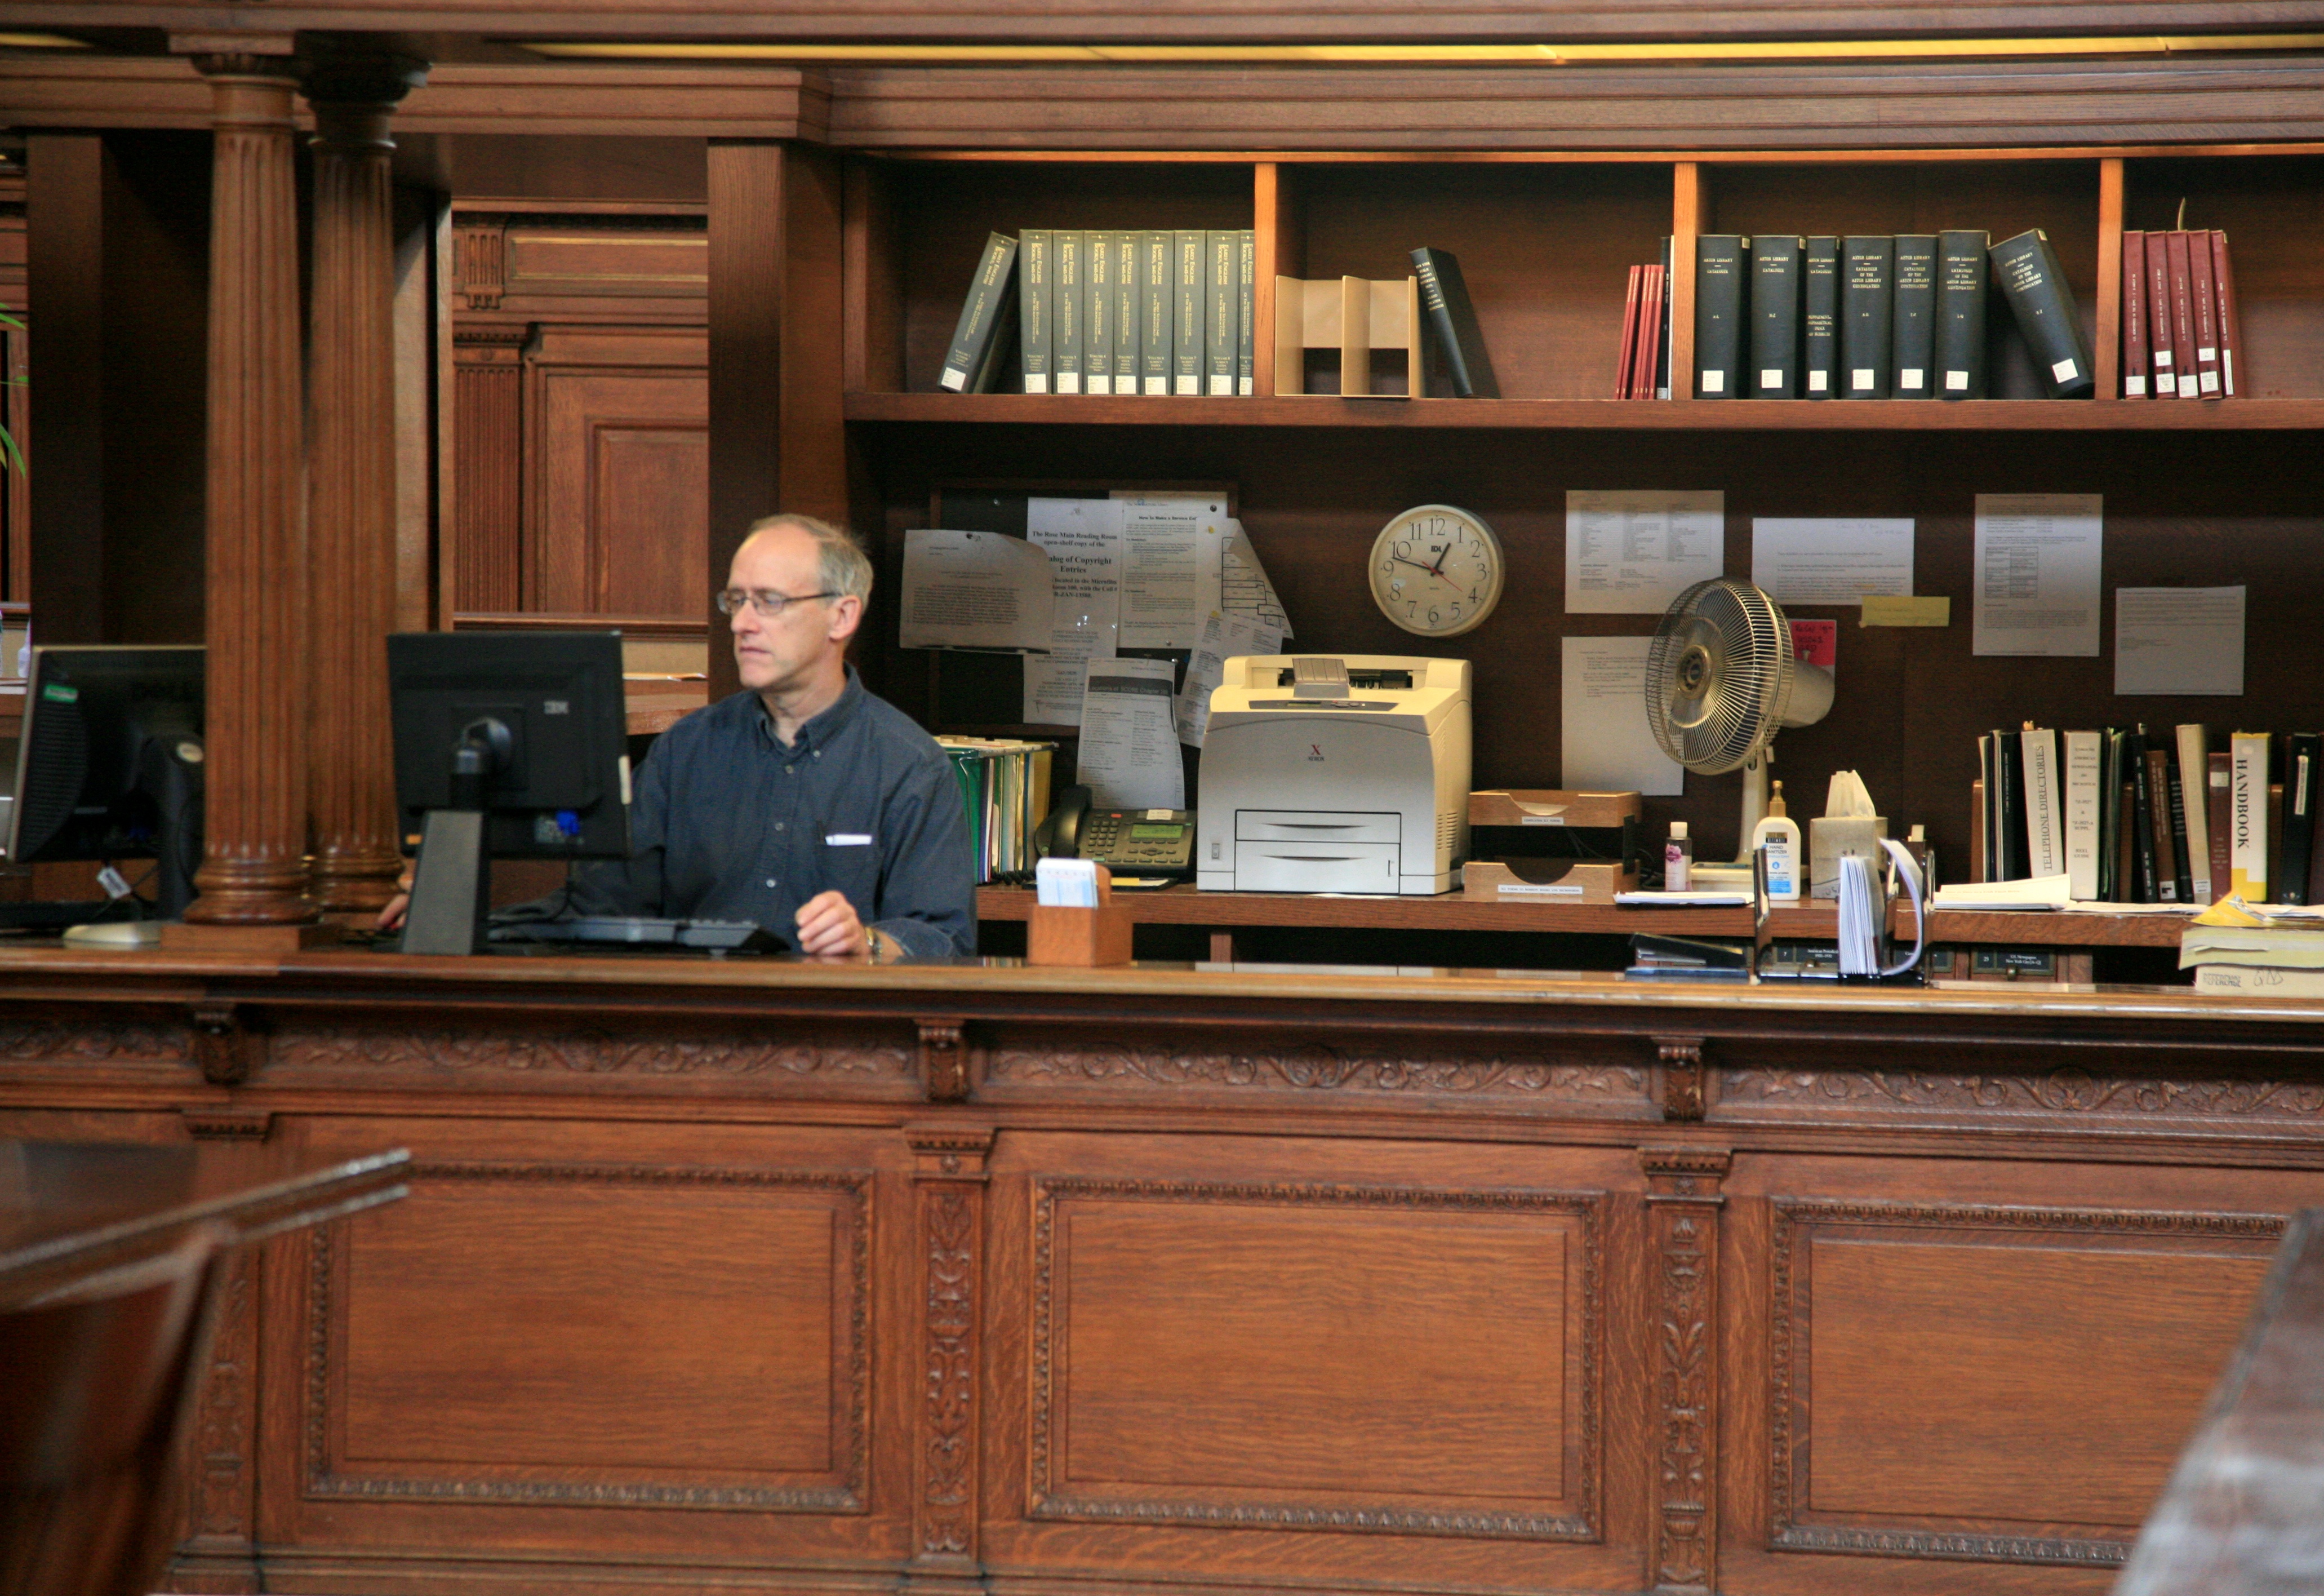
wood, home, nyc, kitchen, furniture, room, interior design, newyork, library, newyorkcity, ny, midtownmanhattan, fifthavenue, nypl, newyorkpubliclibrary, mainbranch, biblioth que, cabinetry